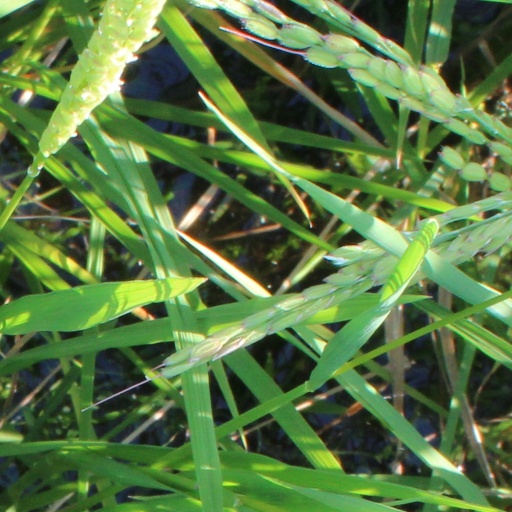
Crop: rice